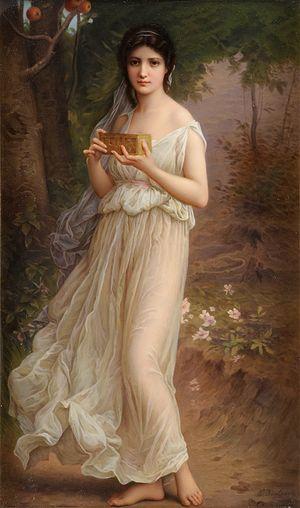
Charles Amable Lenoir, né Charles-Aimable Lenoire le 22 octobre 1860 à Châtelaillon et mort le 1ᵉʳ août 1926 à Paris, est un peintre français. Élève de William Bouguereau en 1883 après avoir été instituteur, il concourt quatre fois au Prix de Rome. Fidèle à la tradition académique, il peint des portraits et des scènes mythologiques et religieuses.